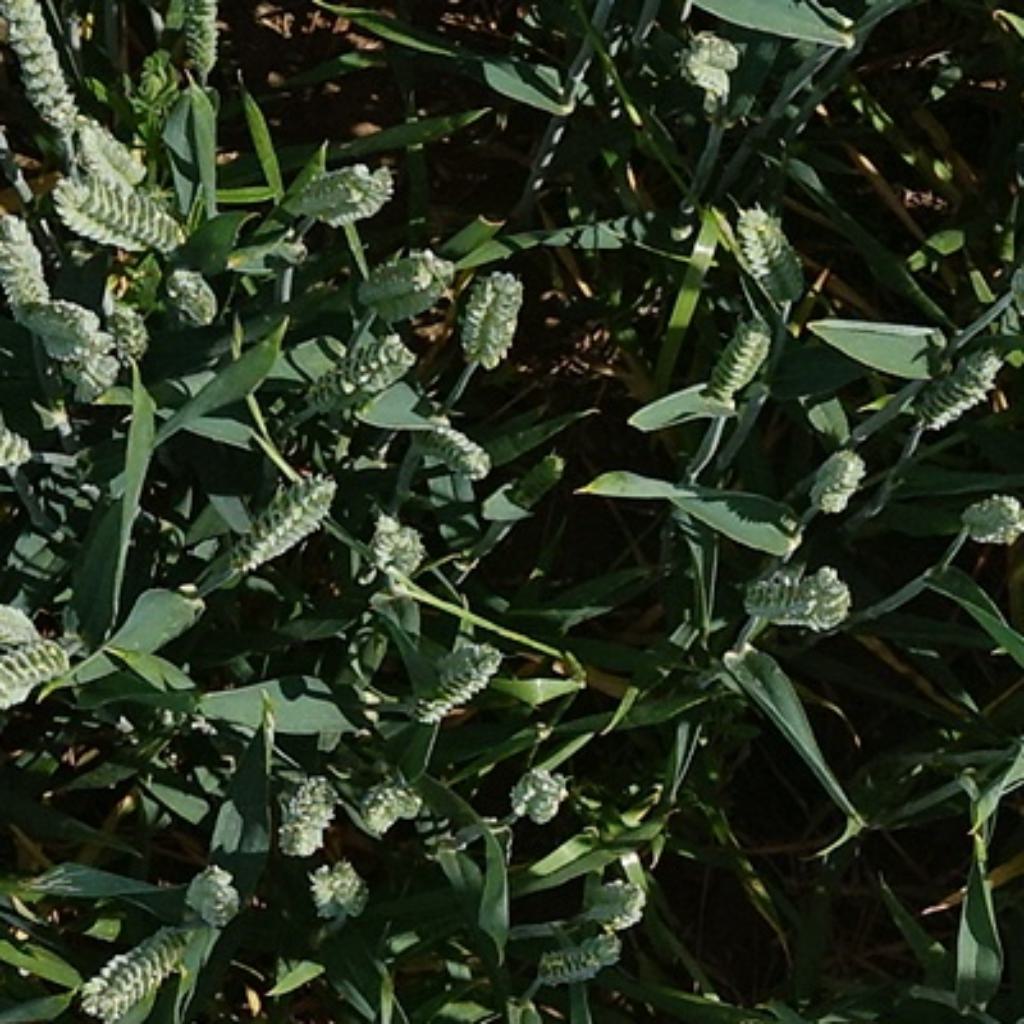
Country: France
Location: VLB
Wheat development stage: Filling